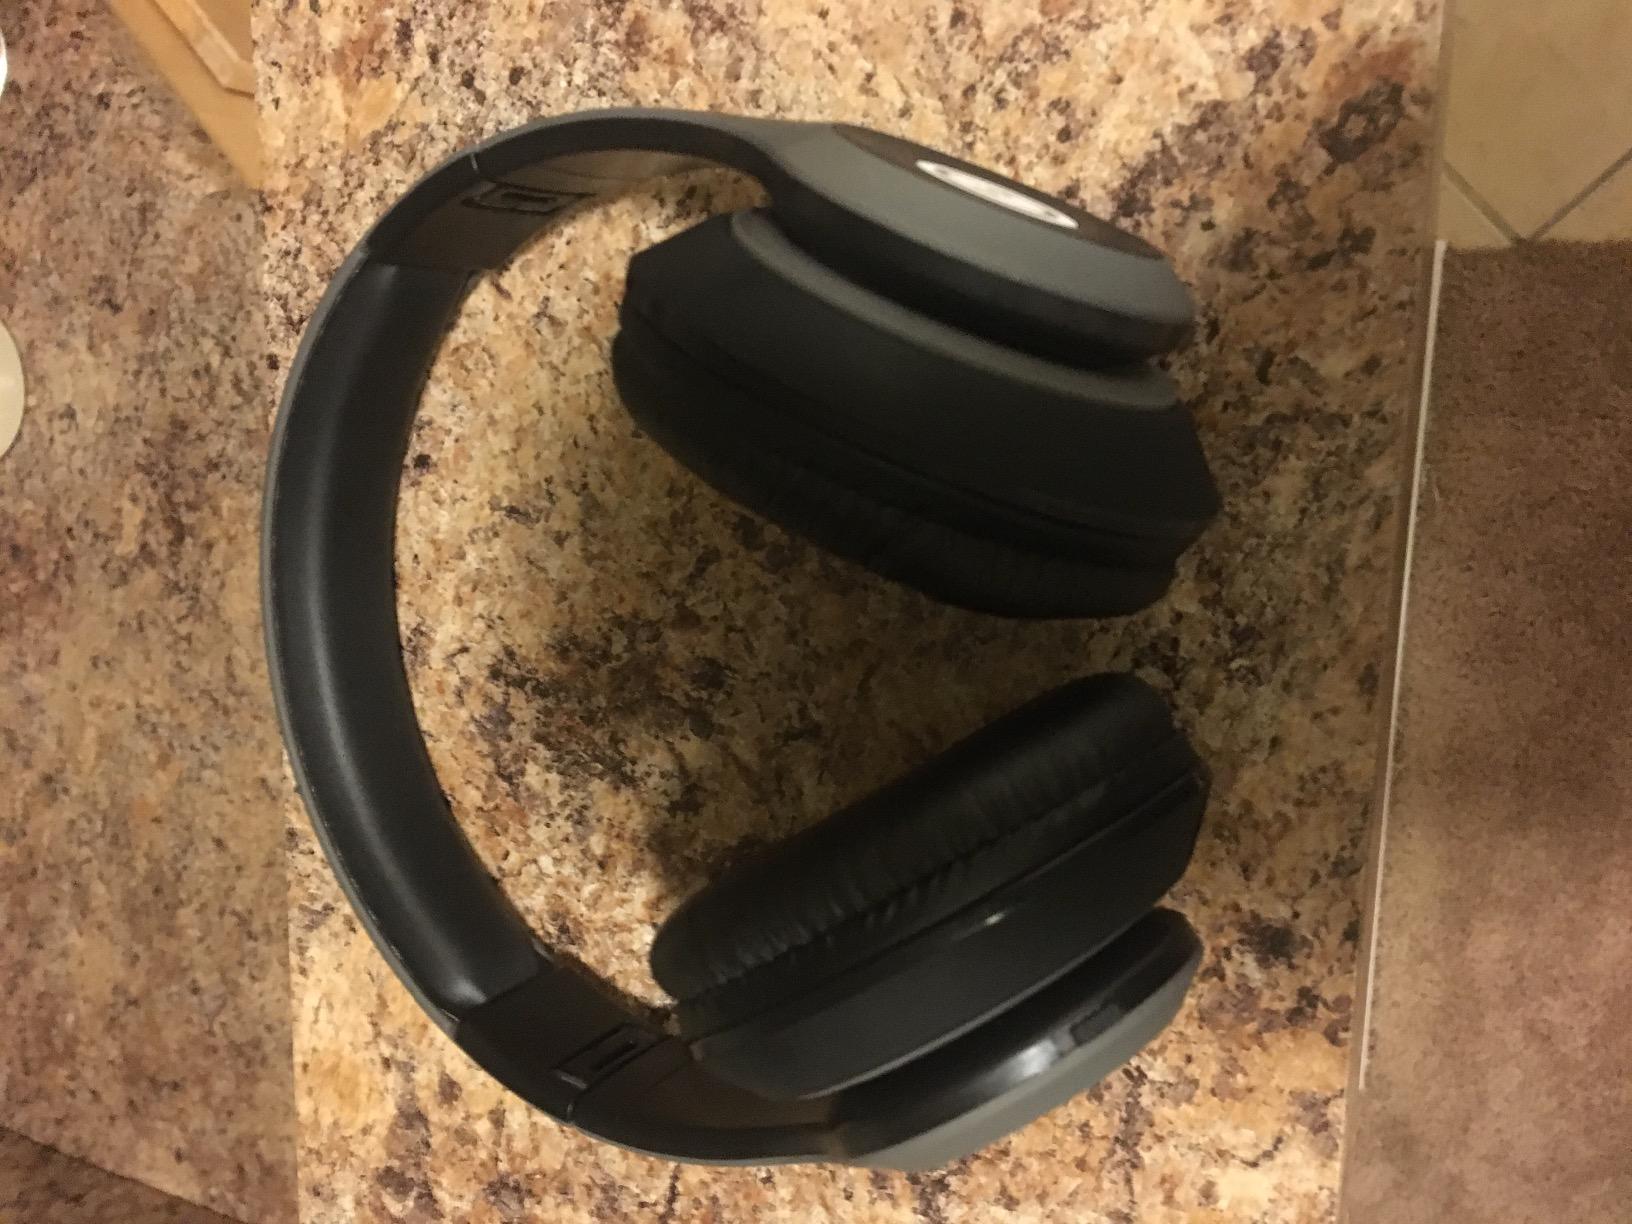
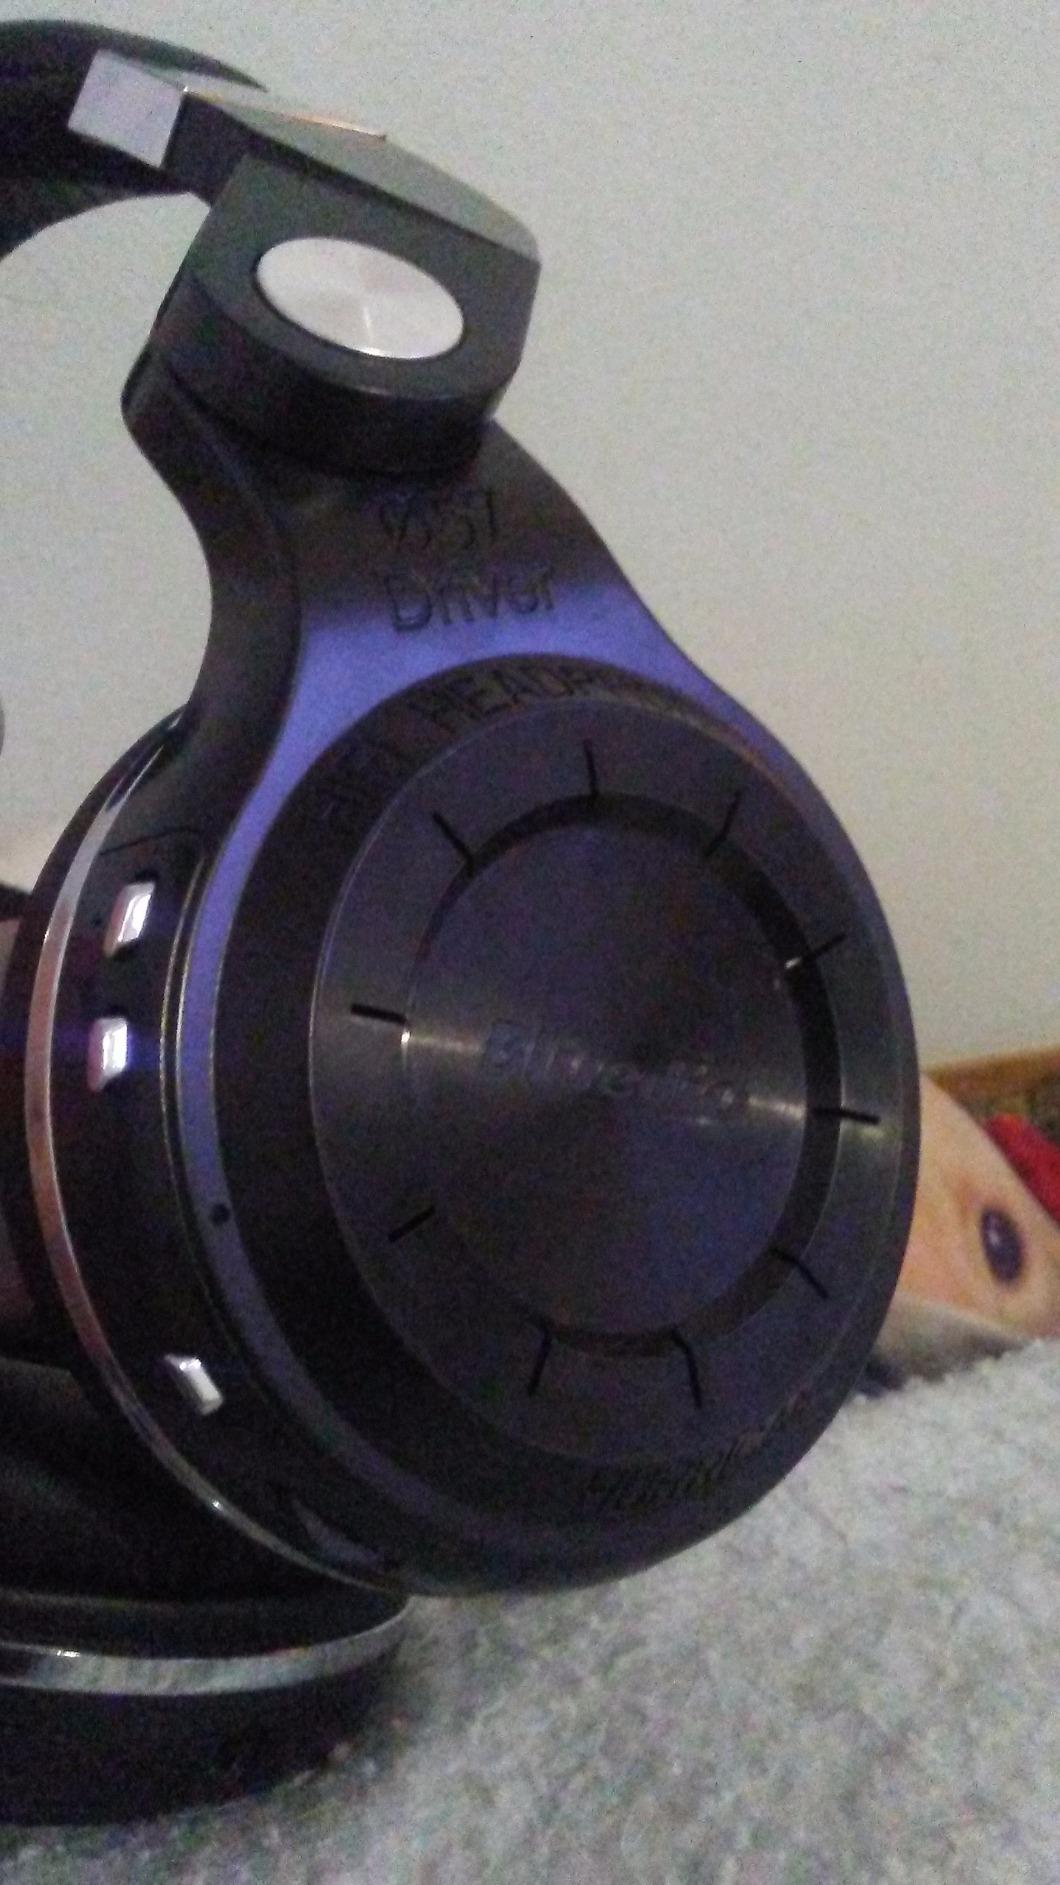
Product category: headphones
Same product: no